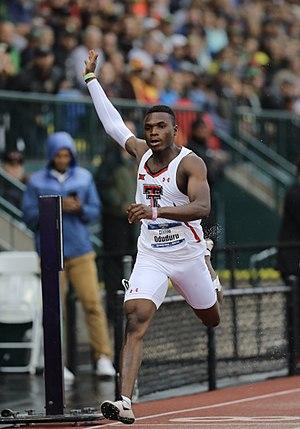
Divine Ejowvokoghene Oduduru est un athlète nigérian, spécialiste du sprint.